Tom Shull

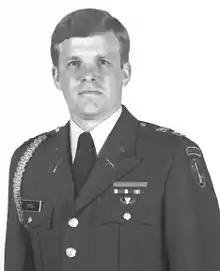
After graduating from the U.S. Military Academy, Shull served in the U.S. Army from 1973 to 1985.

During his time in the Army, Shull served as Rifle Platoon Leader, Scout Platoon Leader, Support Platoon Leader, Company Executive Officer and Infantry Company Commander. He had numerous line and staff assignments, including serving as assistant professor at the U.S. Military Academy and commander of a Mechanized Infantry Company. Shull's company was ranked No. 1 in combat readiness out of more than 30 others in the 4th Infantry Division. Shull earned several honors, including the Meritorious Service Medal, Expert Infantryman's Badge, Ranger Tab and Airborne Wings.